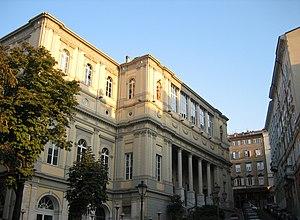
Trieste [tri.ˈɛsː.te] est une ville italienne située au pied des Alpes dinariques sur la mer Adriatique au bord du golfe de Trieste et de la baie de Muggia, à proximité de la frontière italo-slovène. Elle est le chef-lieu de la région autonome de Frioul-Vénétie Julienne et de la province de Trieste.